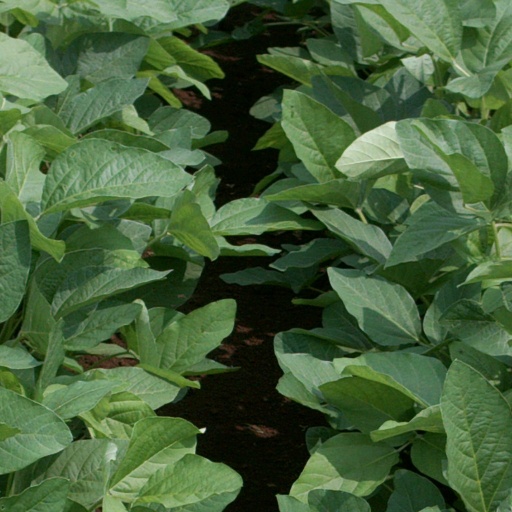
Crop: soybean